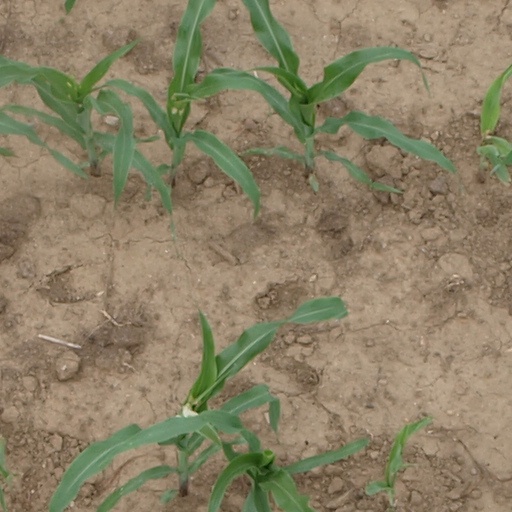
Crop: maize; corn